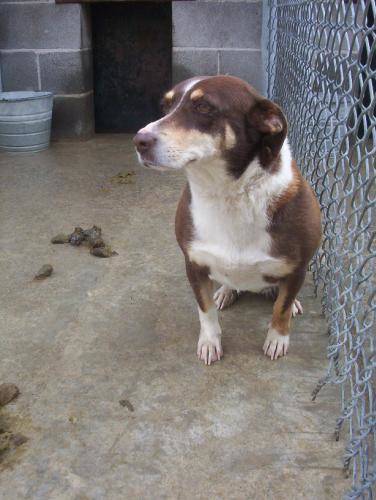
Label: dog